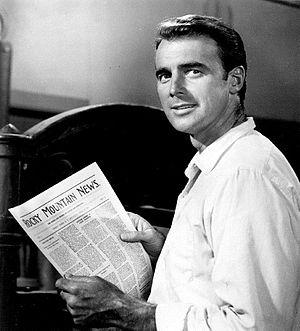
Jerome Courtland est un acteur, réalisateur et producteur américain né le 27 décembre 1926 à Knoxville, Tennessee et mort le 1ᵉʳ mars 2012 à Santa Monica, Californie.